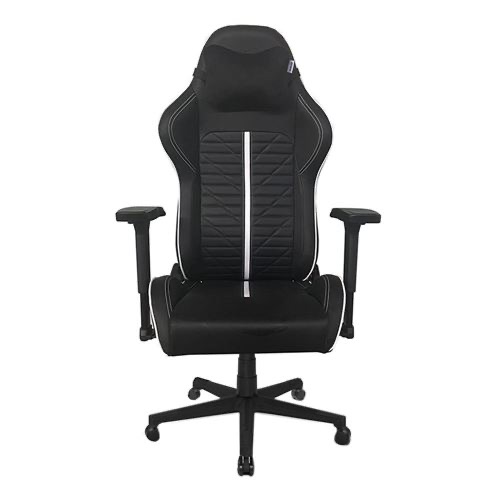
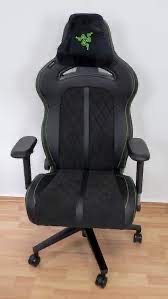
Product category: items_chair
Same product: no